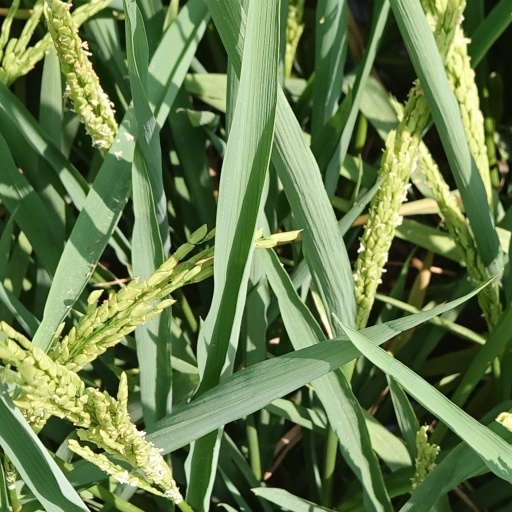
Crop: rice